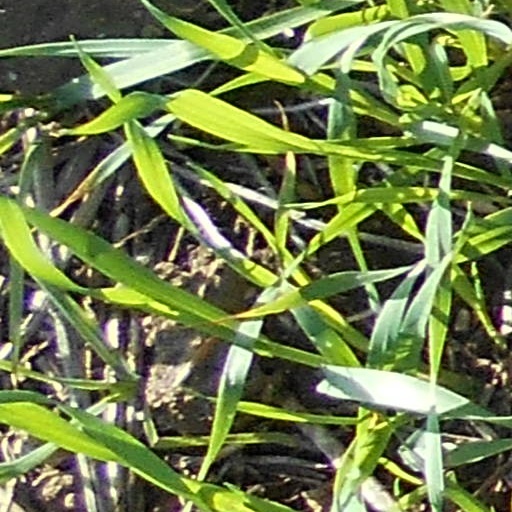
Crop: wheat